Port of Halifax

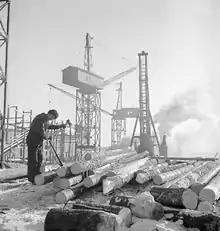
Workman prepares timbers to be used in construction at the Halifax shipyards, 1942.

After the Royal Navy withdrew from Halifax in 1905, the dockyards were handed over to the Government of Canada. Prior to World War I, the government began the Ocean Terminals project. A new railway was built through the city's South End to service the modern piers, the first of which opened in the early 1920s. Shipping grew sharply during World War II.